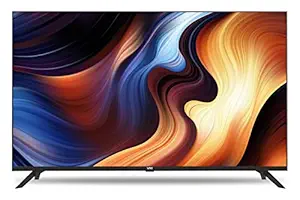
VW 80 cm (32 inches) Frameless Series HD Ready LED TV VW32A (Black)
Category: Electronics
Price: 6999 (list price: 12999)
Rating: 4.2 (4,003 ratings)
About this product: Resolution: HD Ready (1366x768) | Refresh Rate: 60 hertz | Viewing Angle: 178 degrees|Connectivity: 2 HDMI ports to connect set top box, Blu Ray players, gaming console | 2 USB ports to connect hard drives and other USB devices|Sound : 20 Watts output | Powerful Stereo Output | Power Audio, Music Equalizer|Display: A+ Grade Panel | IPE Technology | True Colour | Cinema Zoom | Slim Bezel | Cinema Mode|Warranty Information: 1 year warranty provided by Visio World from date of purchase|Installation: For requesting installation/wall mounting/demo of this product once delivered, please directly call Visio World support on (Please visit brand website for toll free numbers) and provide product's model name as well as seller's details mentioned on the invoice|Easy returns: This product is eligible for replacement/refund within 10 days of delivery in case of any product defects, damage or features not matching the description provided